Transverse leaf spring front suspension

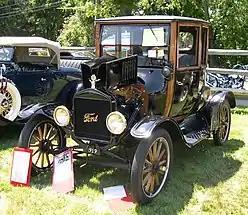
1919 Ford Model T

Transverse leaf spring front suspension is a type of automotive front suspension, whose usage is most well known in Ford Motor Company products from 1908 to 1948 (1959 for the inexpensive Ford Popular in the UK). "Suicide front axle" is a term that has been used for it.